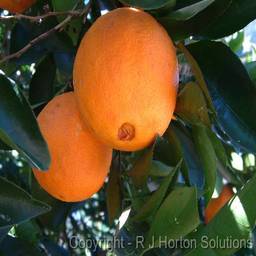
Label: Orange